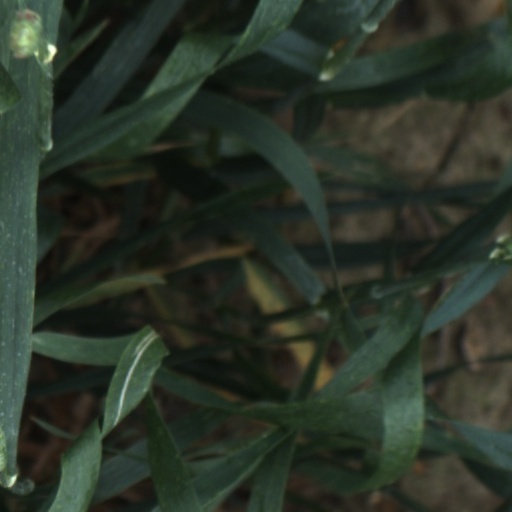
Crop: wheat